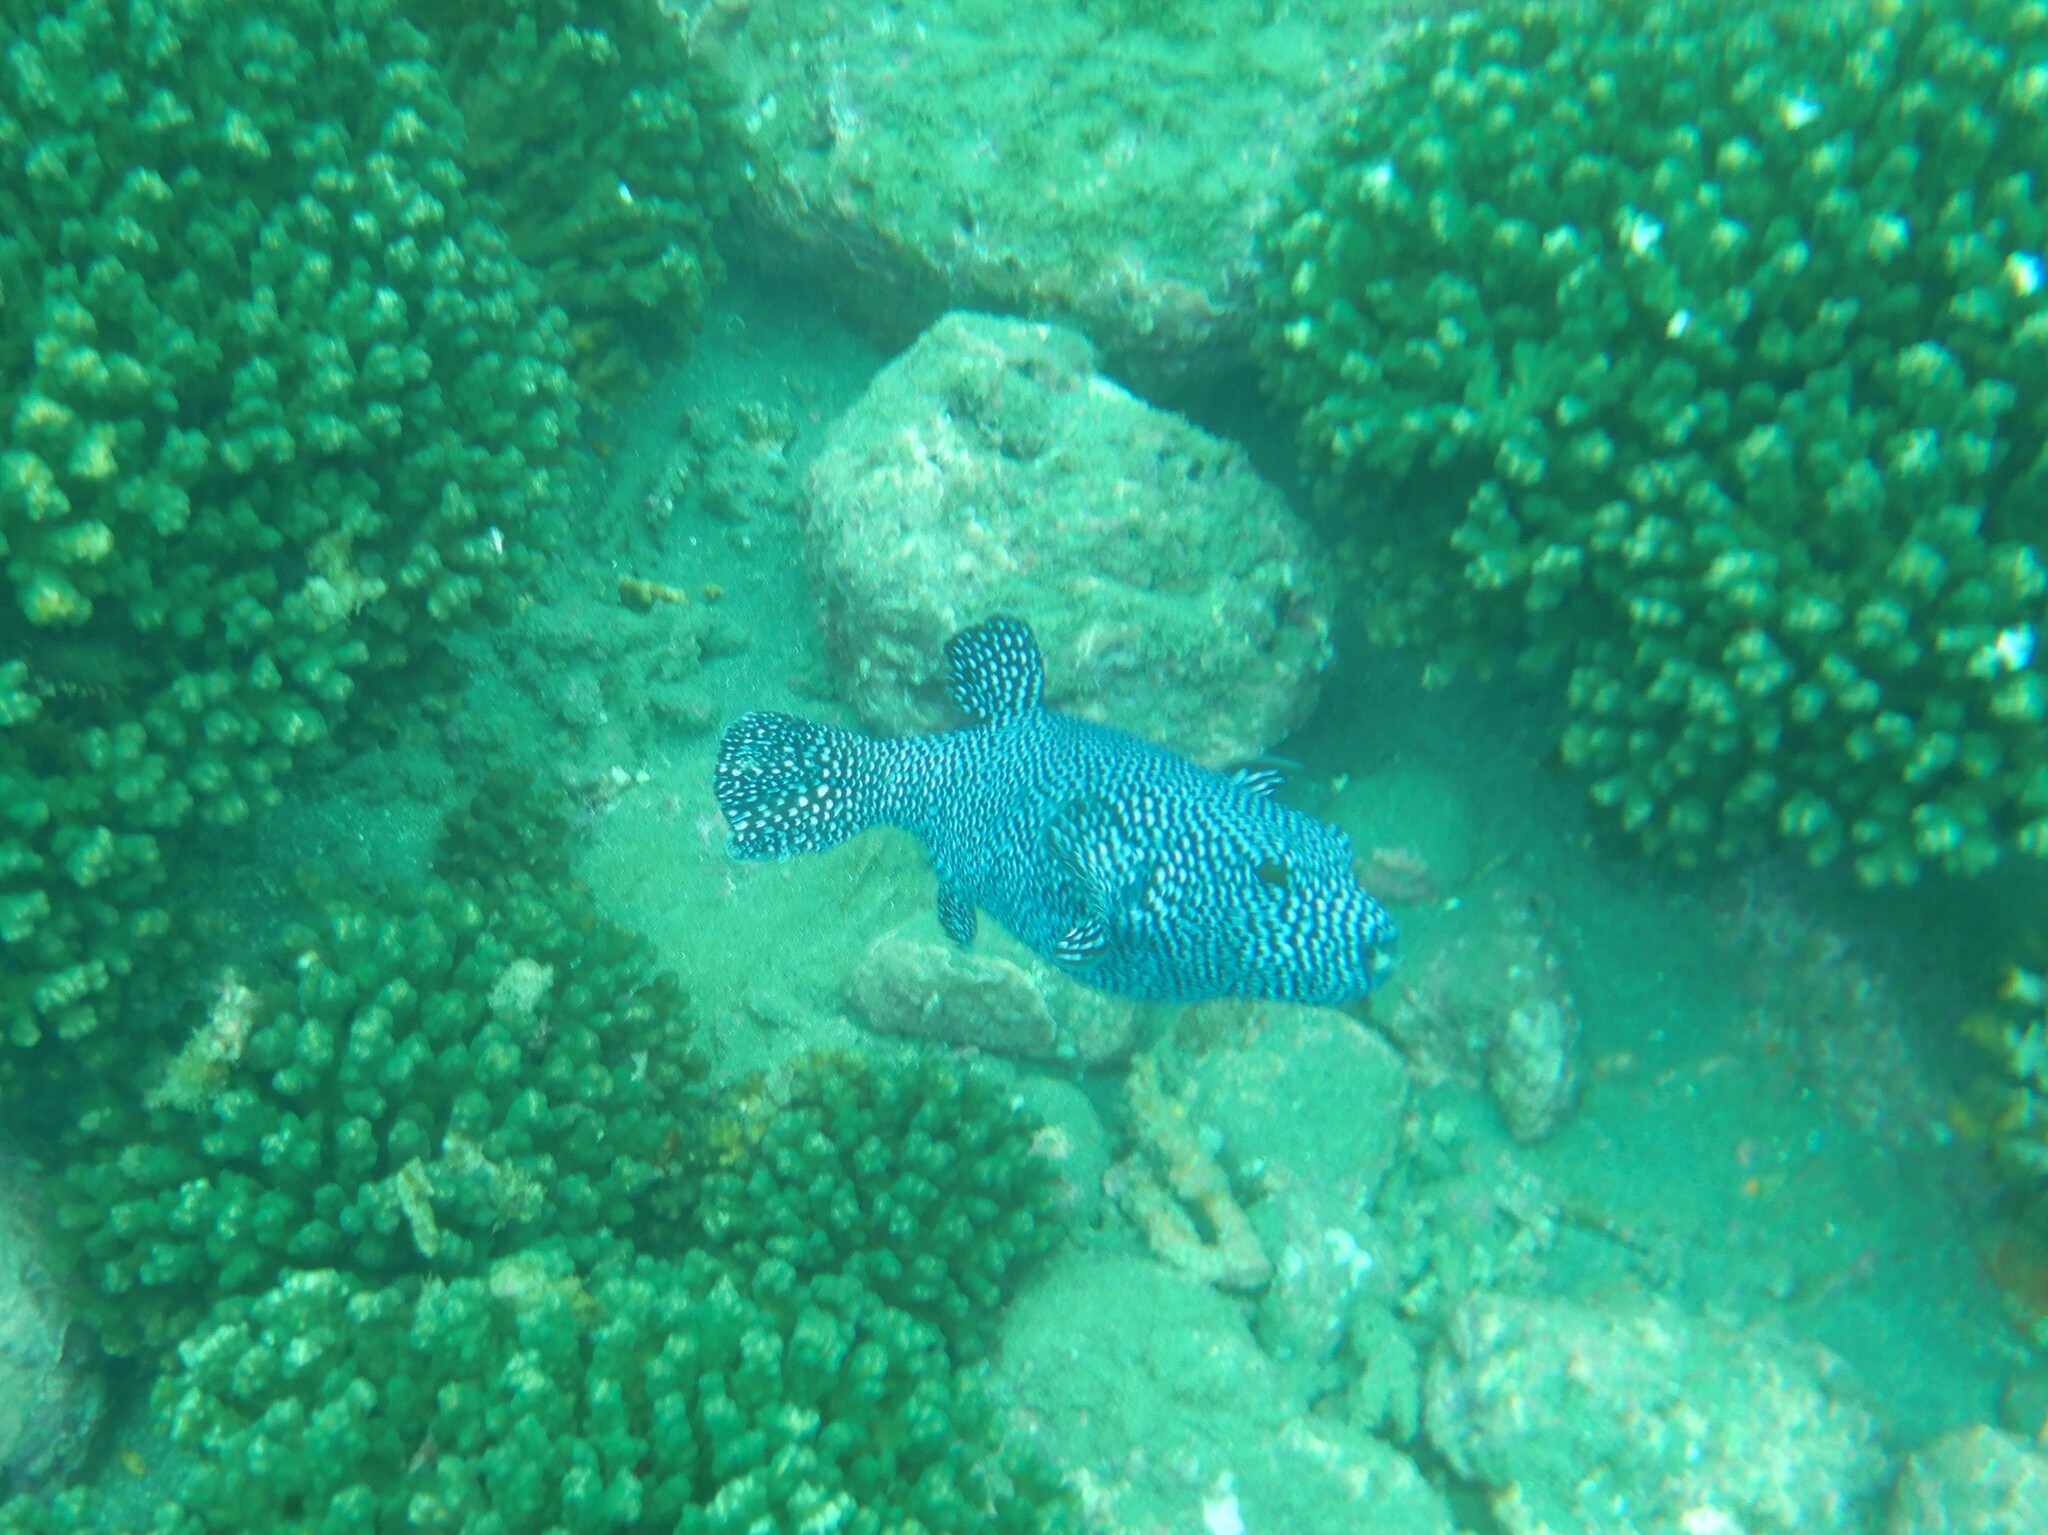
Arothron meleagris (Guineafowl Puffer)